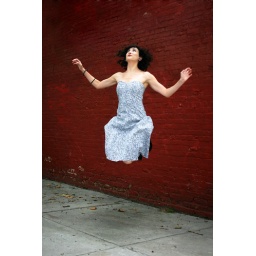
floating by the red wall